Central Park (San Mateo)

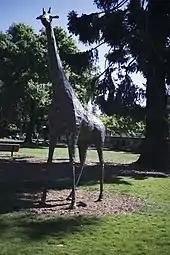
"Leon", the copper giraffe by Guibara (1978)

Albert Guibara sculpted a life-size giraffe statue by brazing copper plates together, named "Leon", in honor of his father's 80th birthday. It was installed in 1978 and can be seen on the park's northeast lawn, by the corner of 5th and Laurel.